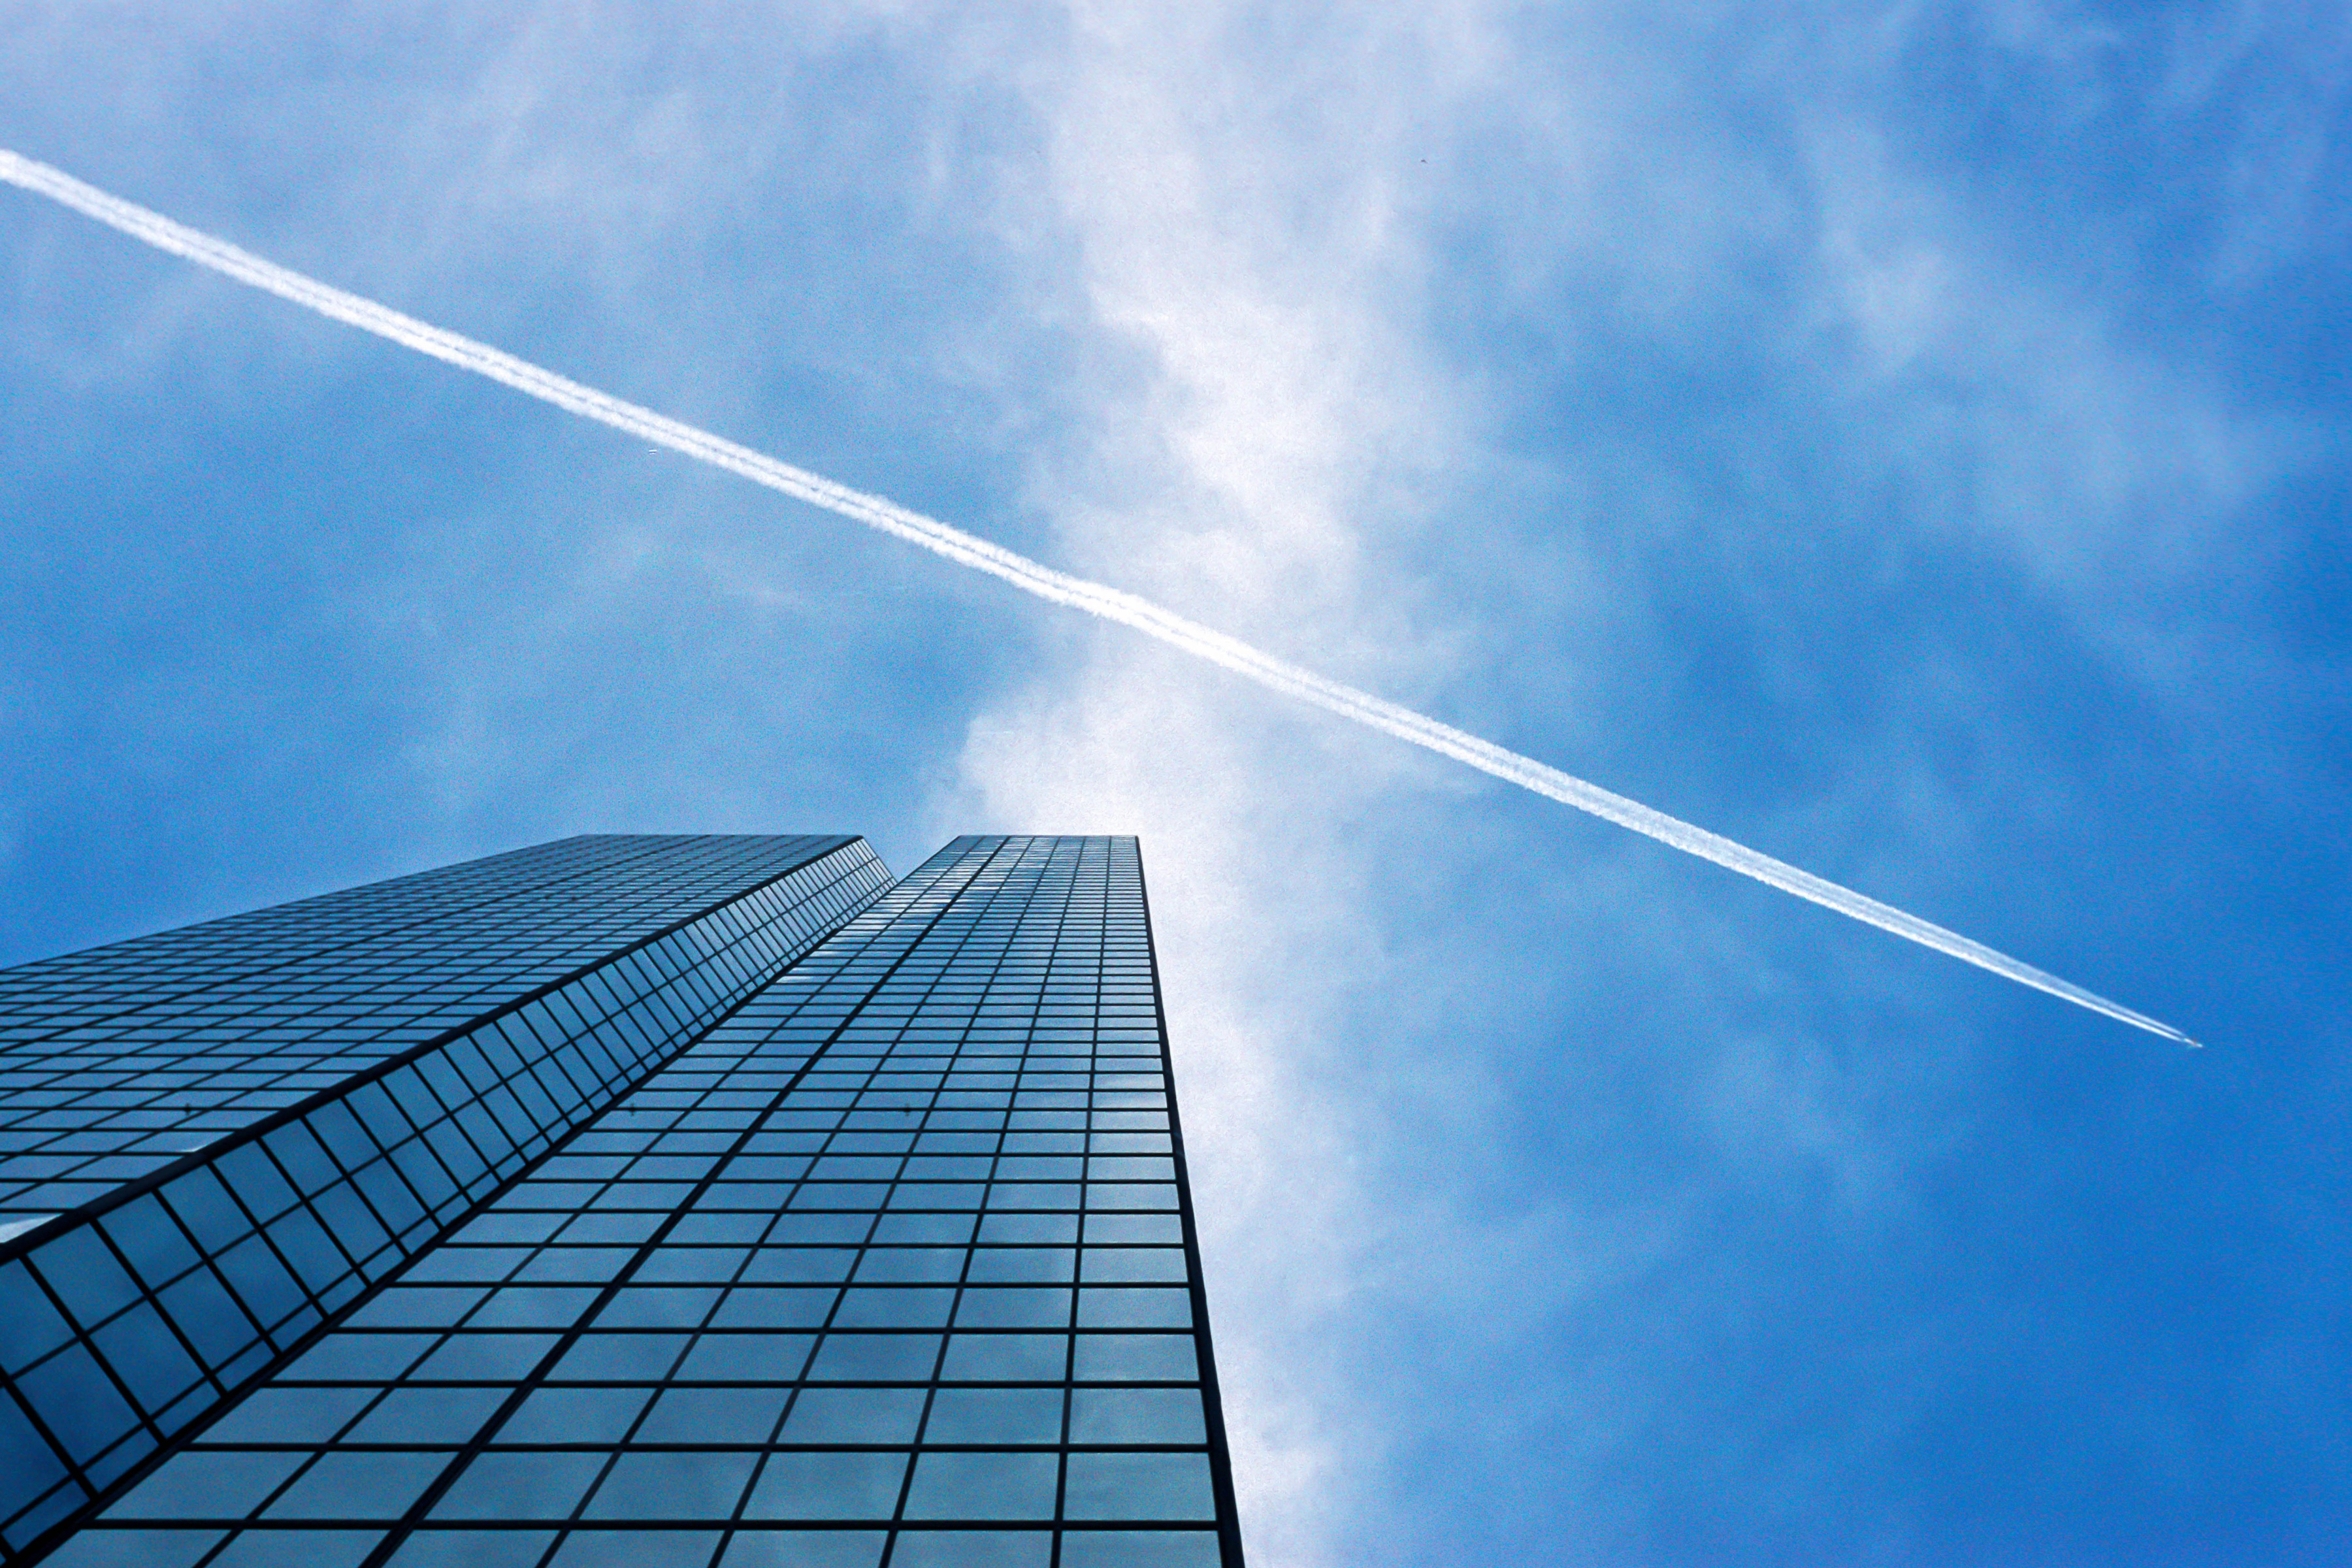
light, cloud, sky, technology, sunlight, wind, skyscraper, line, reflection, mast, blue, electricity, energy, shape, atmosphere of earth